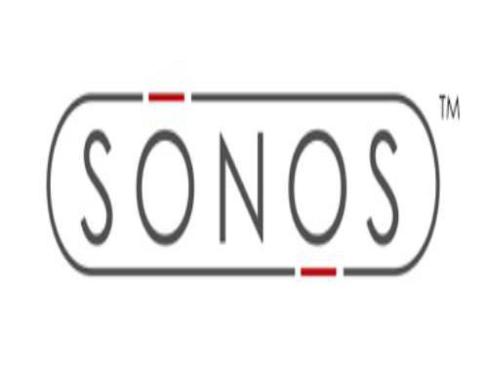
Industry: Electronic